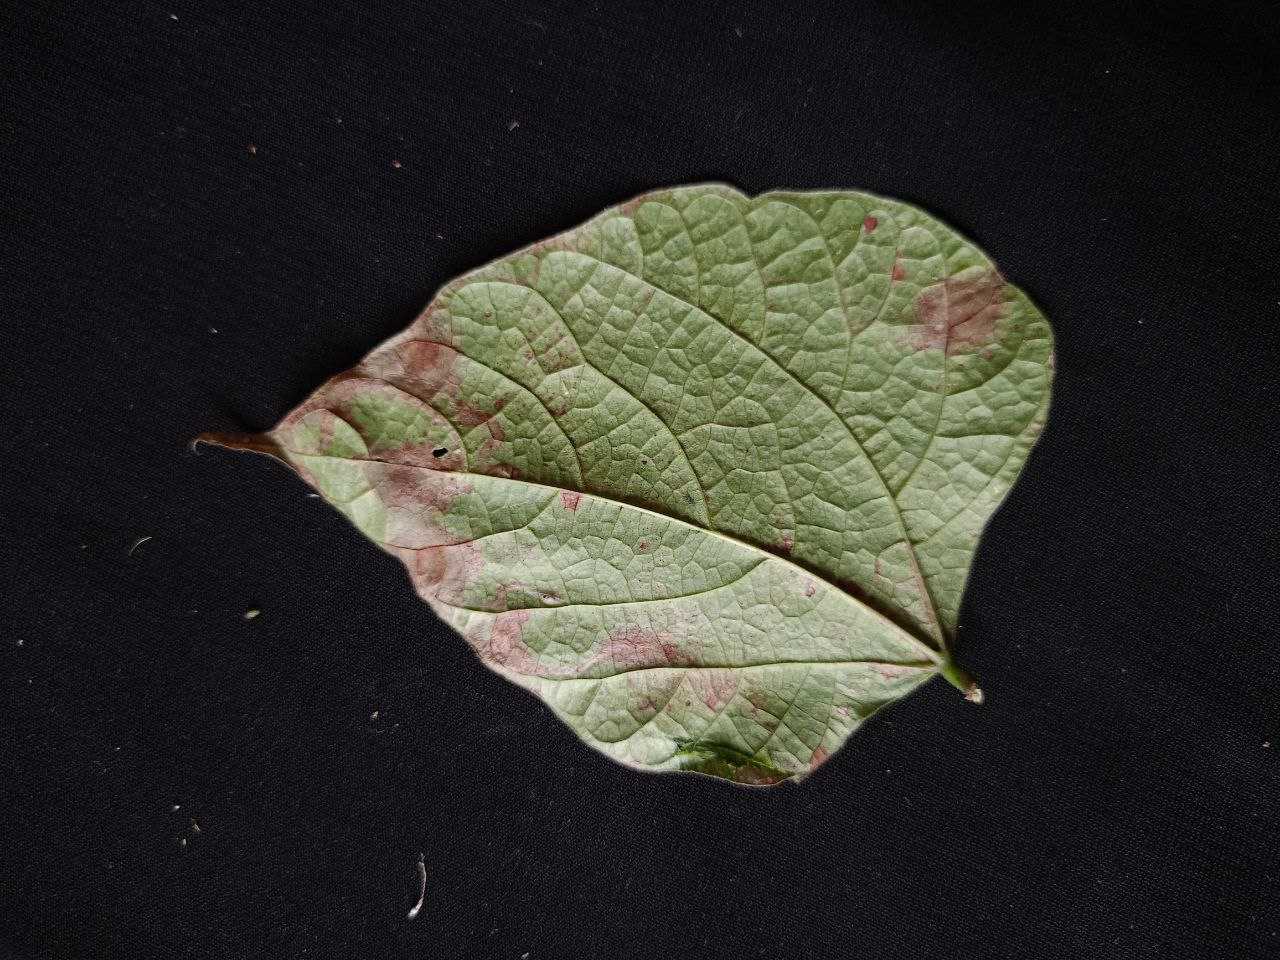
Crop: bean
Leaf condition: Blight